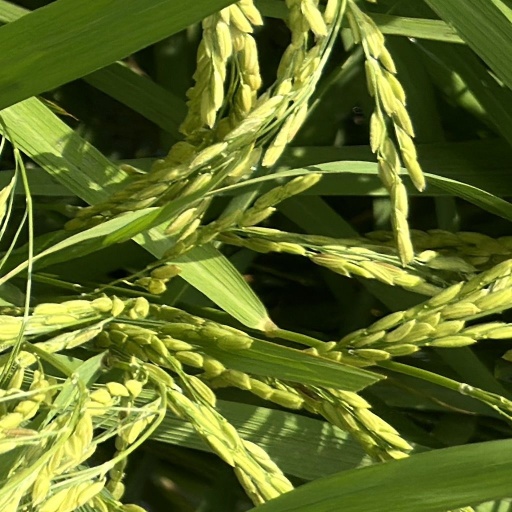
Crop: rice